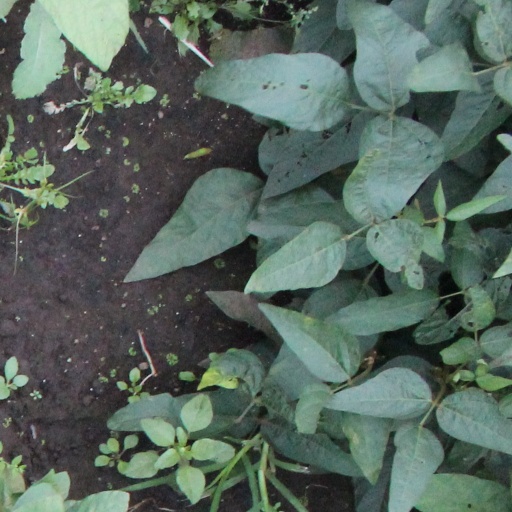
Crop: soybean